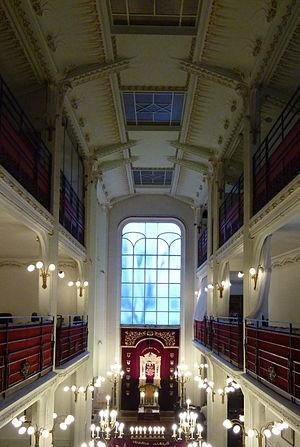
La rue Pavée est une rue située en plein cœur du quartier du Marais, dans le 4ᵉ arrondissement de Paris.